Answer in natural language. Considering the relative positions, where is black basic chair (highlighted by a green box) with respect to wooden dining table (highlighted by a blue box)? Choose between the following options: above or below
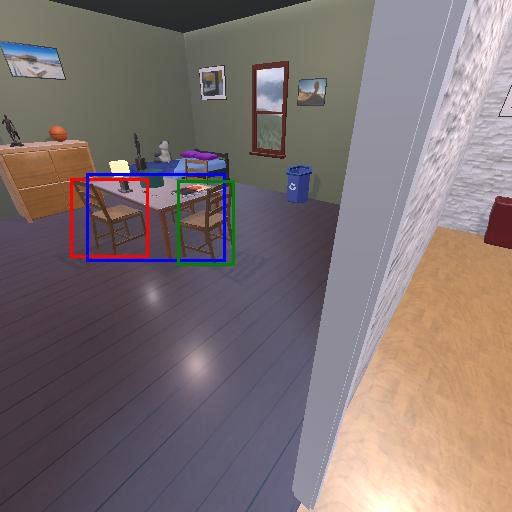
<answer>below</answer>